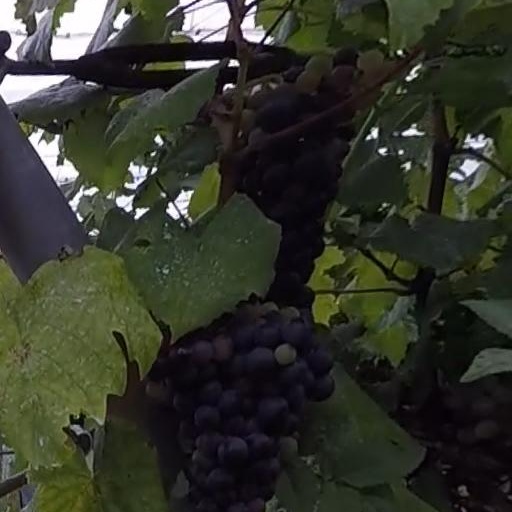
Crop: grape